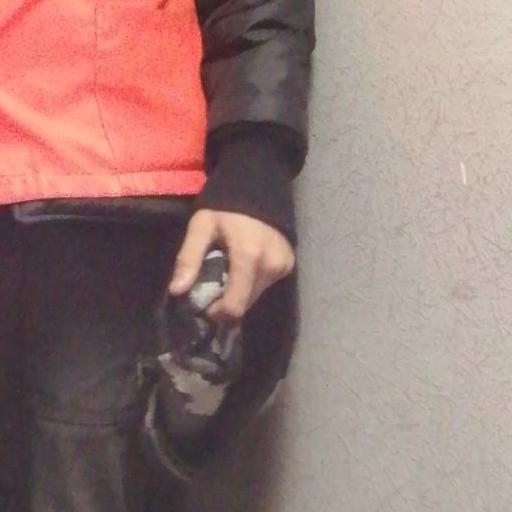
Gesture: no_gesture